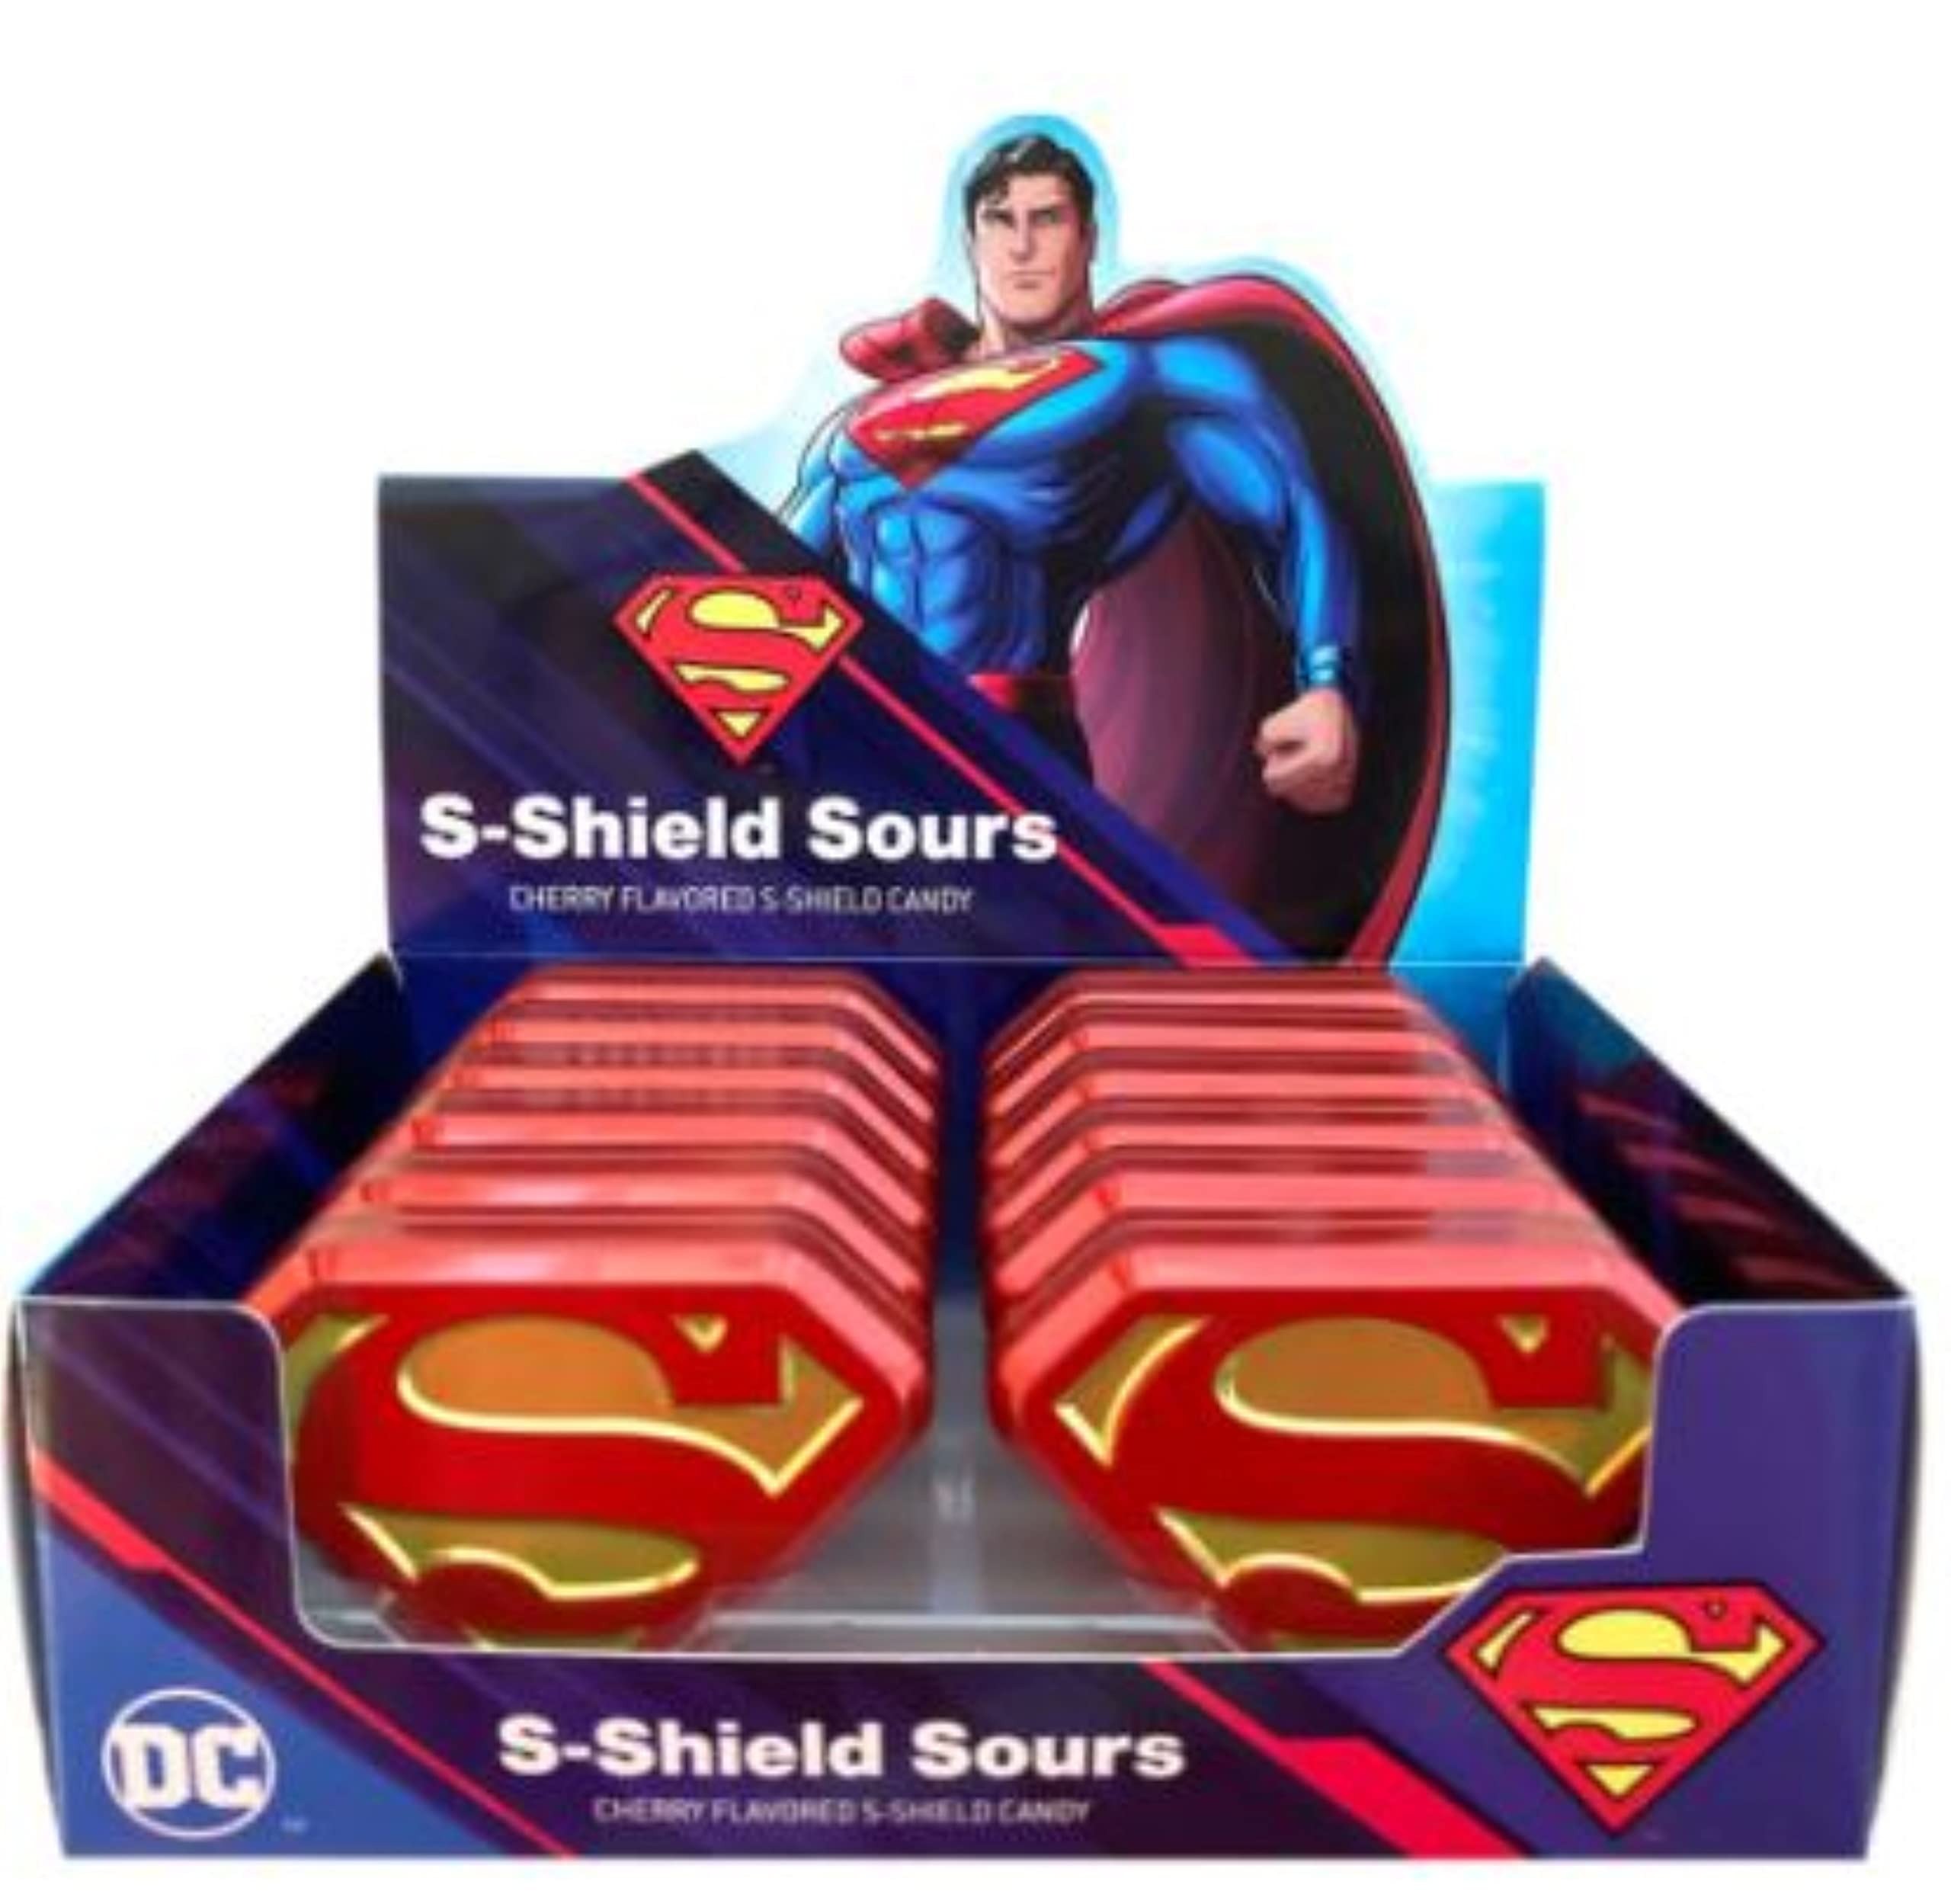
Item Name: Superman S-Shield Sours Candy - 12 Pack of Superman S Logo Collectible Candy Tins with Display - Sour Cherry Flavored Candy
Value: 1.0
Unit: Count

Price: 43.99